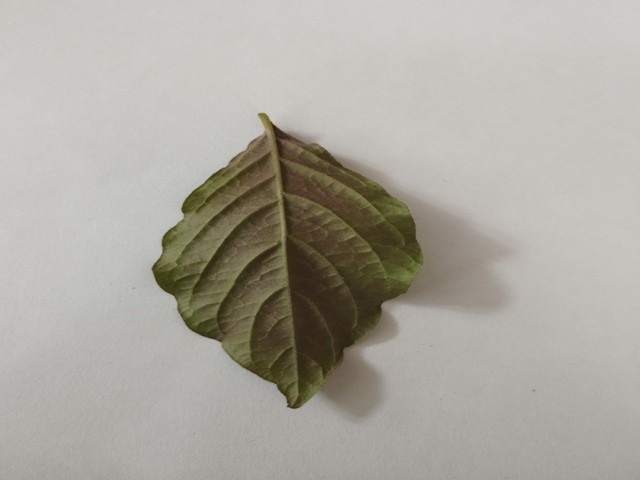
Plant: apang